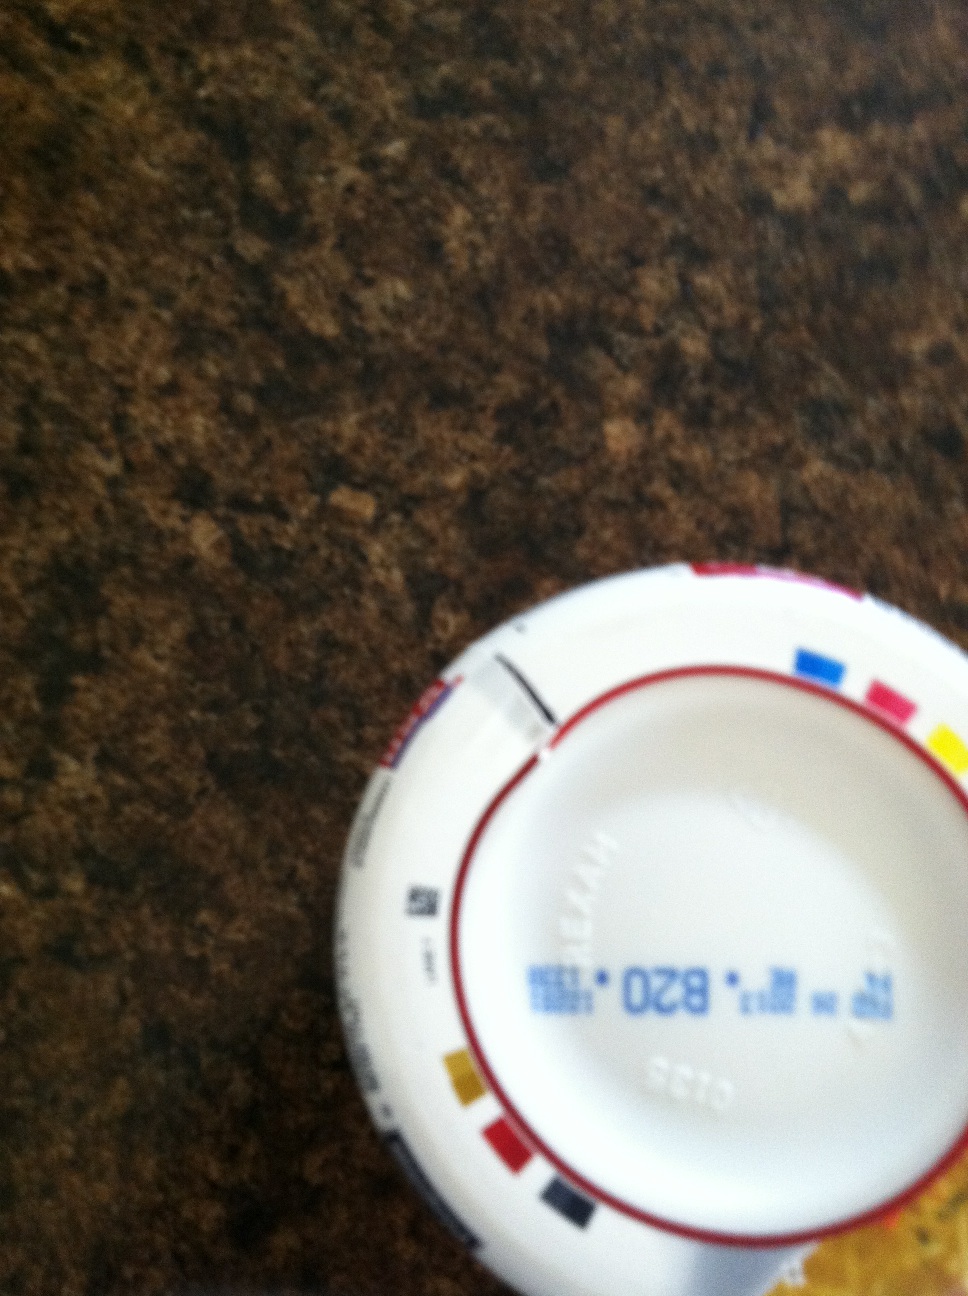Question: When does this expire?
Answer: unanswerable